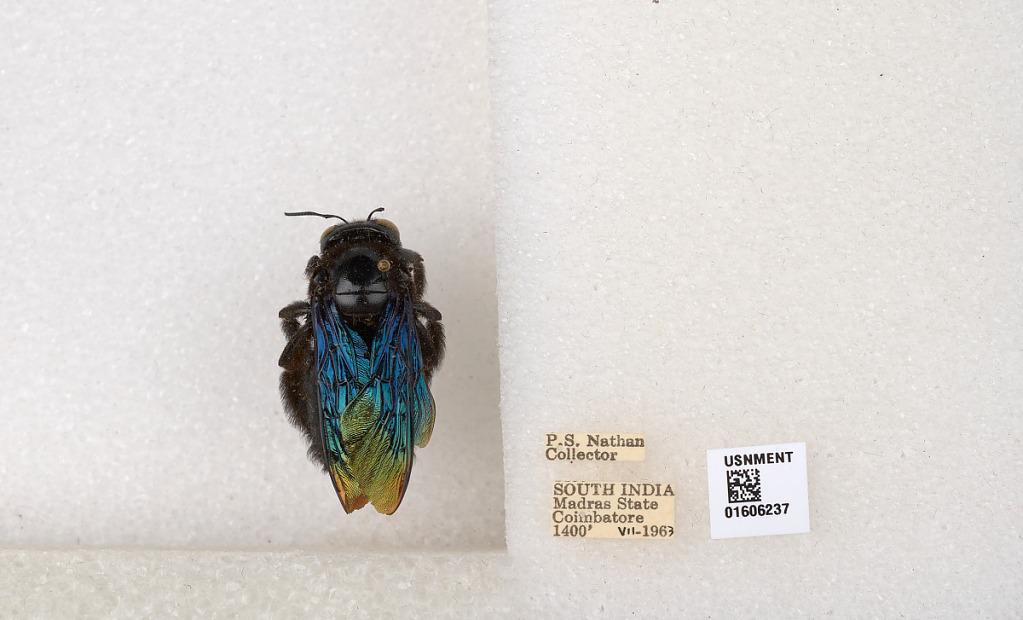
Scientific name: Xylocopa (Biluna) auripennis auripennis Lepeletier
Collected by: P. Nathan
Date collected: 1963-7-1
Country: India
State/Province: Tamil Nadu
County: Coimbatore
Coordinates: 10.9955, 76.9034